Lockheed F-117 Nighthawk

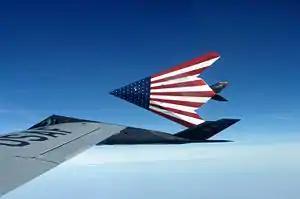
A pair of specially painted F-117s sporting a United States flag theme on their bellies fly off from their last refueling by the Ohio Air National Guard's 121st Air Refueling Wing.

One F-117 (AF ser. no. 82-0806) was lost to enemy action. It was downed during an Operation Allied Force mission against the Army of Yugoslavia on 27 March 1999. The aircraft was acquired by a fire-control radar at a distance of and an altitude of . SA-3s were then launched by a Yugoslav version of the Soviet Isayev S-125 "Neva" (NATO name SA-3 "Goa") antiaircraft missile system. The launcher was run by the 3rd Battalion of the 250th Air Defence Missile Brigade under the command of Colonel Zoltán Dani. After the explosion, the aircraft became uncontrollable, forcing the pilot to eject. The pilot was recovered six hours later by a United States Air Force Pararescue team. The stealth technology from the downed F-117 has reportedly been studied by Russia, and possibly China. The U.S. did not attempt to destroy the wreckage; senior Pentagon officials claimed that its technology was already dated and no longer important to protect.